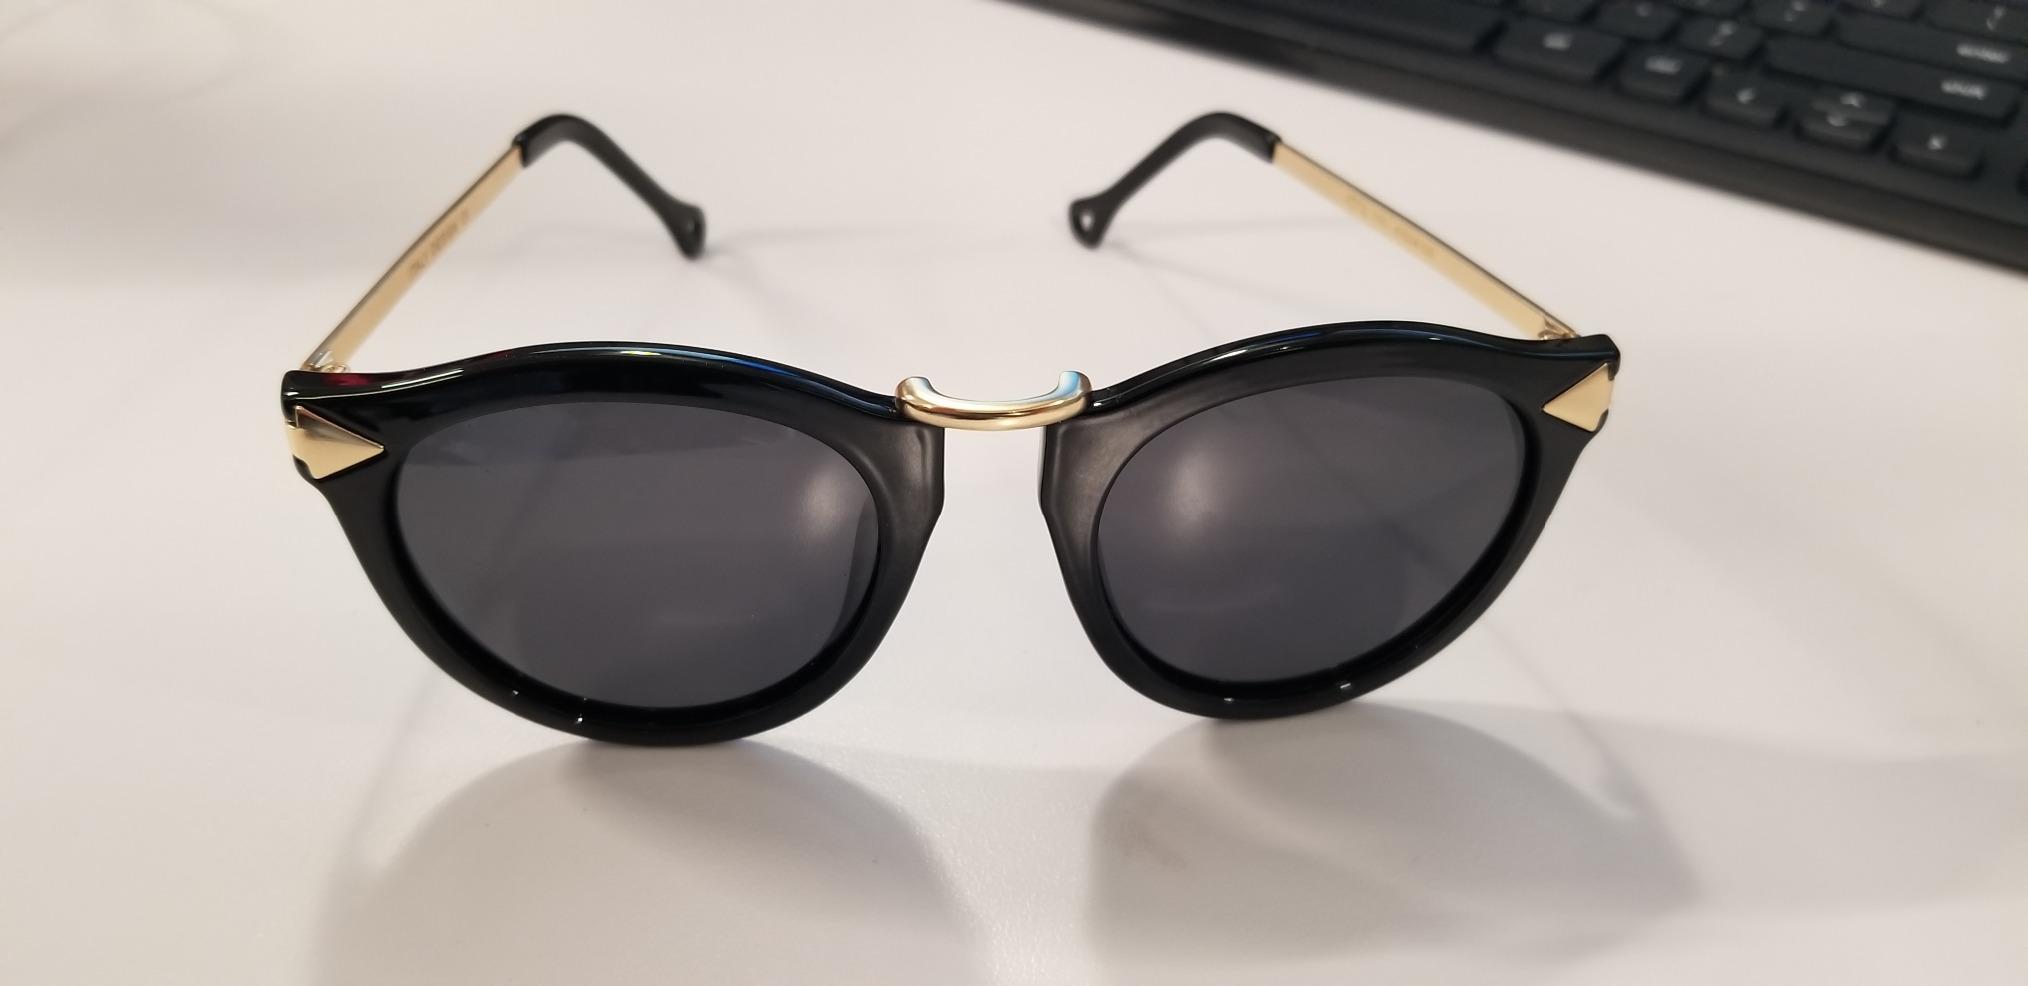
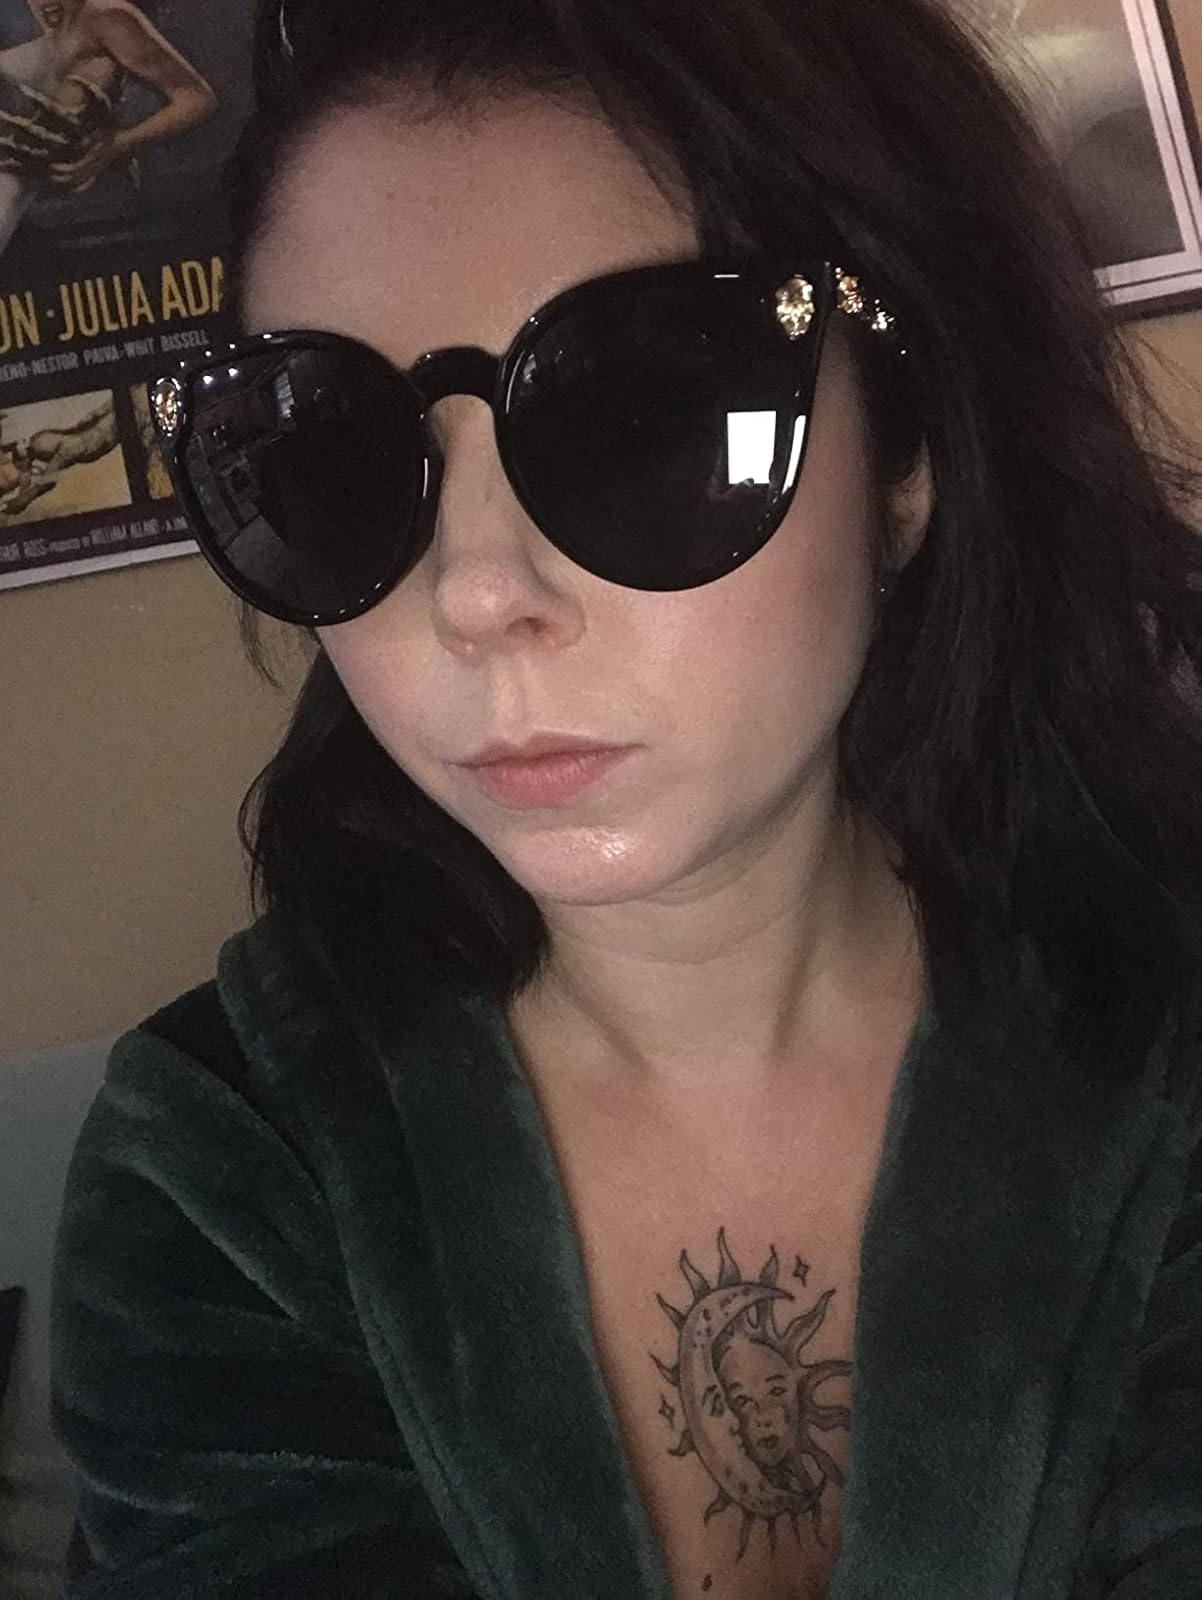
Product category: accessories_sunglasses
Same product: no